Tailor's Hall

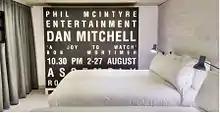
A room in the modern hotel

Tailor's Hall, is a historic building in the Cowgate area of Edinburgh's Old Town. It was built in 1621 by the Guild of Tailors. It is now in use as a Stay Central Hotel.